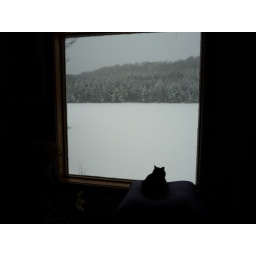
T-bone in his widow seat watches over the lake and the bird feeders for the winter.